Charlotte Flair

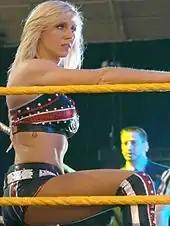
Charlotte in April 2014

On May 17, 2012, she signed a developmental contract with WWE and trained under Lodi in North Carolina before joining NXT, the WWE developmental territory, in Tampa, Florida. Her trainers in NXT included Sara Del Rey. Fliehr adopted the ring name Charlotte and had her first televised singles match on the July 17, 2013, episode of "NXT", where she defeated Bayley. In late 2013, Charlotte formed a tag team with Bayley, and the two defeated Aksana and Alicia Fox on the September 4 episode of "NXT". On the October 10 episode of "NXT", Bayley accompanied Charlotte to a match against Santana Garrett, which she won, but during the match The BFFs—Beautiful, Fierce Females (Sasha Banks and Summer Rae) came to the ring and attempted to convince Bayley to join them, much to Charlotte's annoyance.